Douris (vase painter)

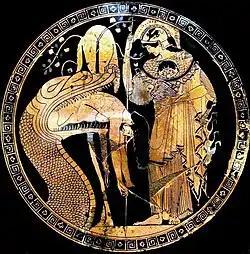
Jason being regurgitated by the dragon who keeps the Golden Fleece (center, hanging on the tree); Athena stands to the right. Red-figured kylix, c. 480–470 BC. From Cerveteri (Etruria). Vaticans Museums

Douris or Duris ("Douris") was an ancient Athenian red-figure vase-painter and potter active to 460 BCE.